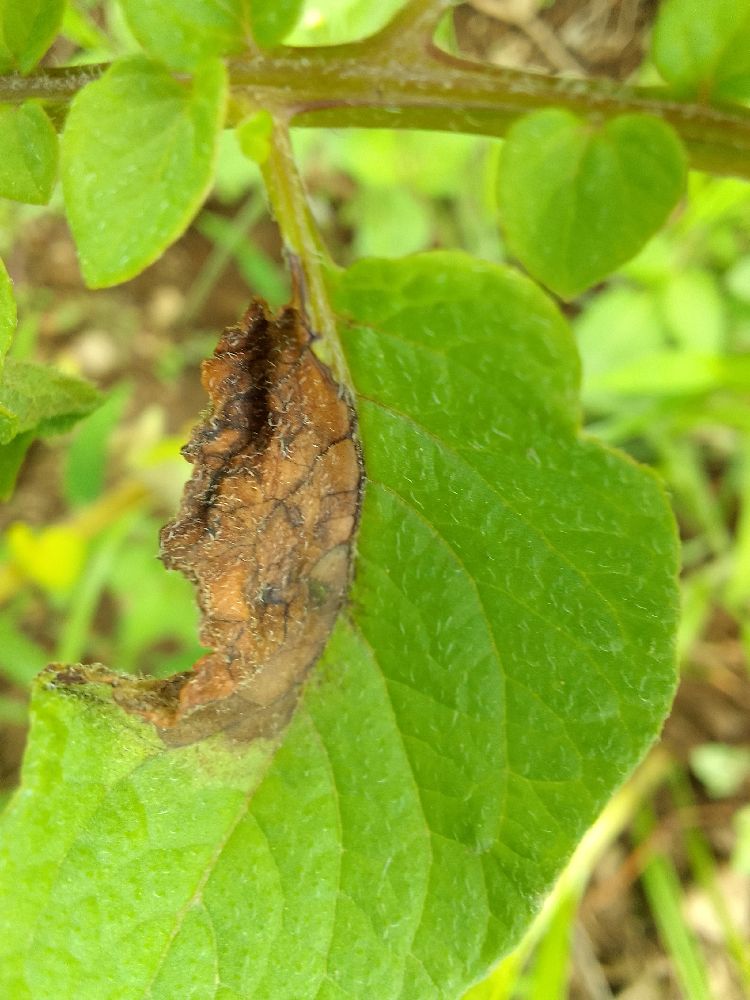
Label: Late blight